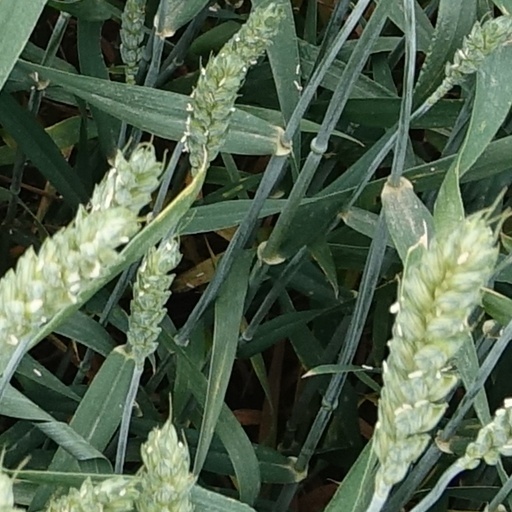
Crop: wheat